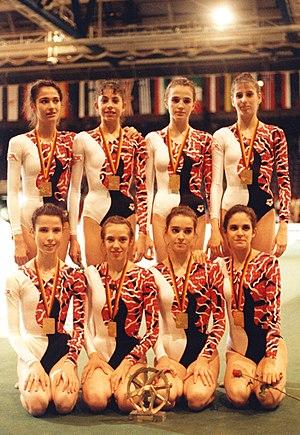
Les championnats d'Europe de gymnastique rythmique 1992, huitième édition des championnats d'Europe de gymnastique rythmique, ont eu lieu en 1992 à Stuttgart, en Allemagne.